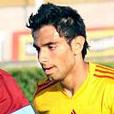
Age: 20